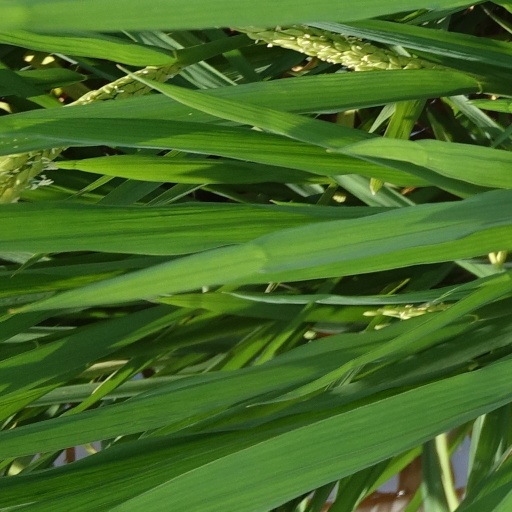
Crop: rice